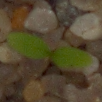
Label: cleavers